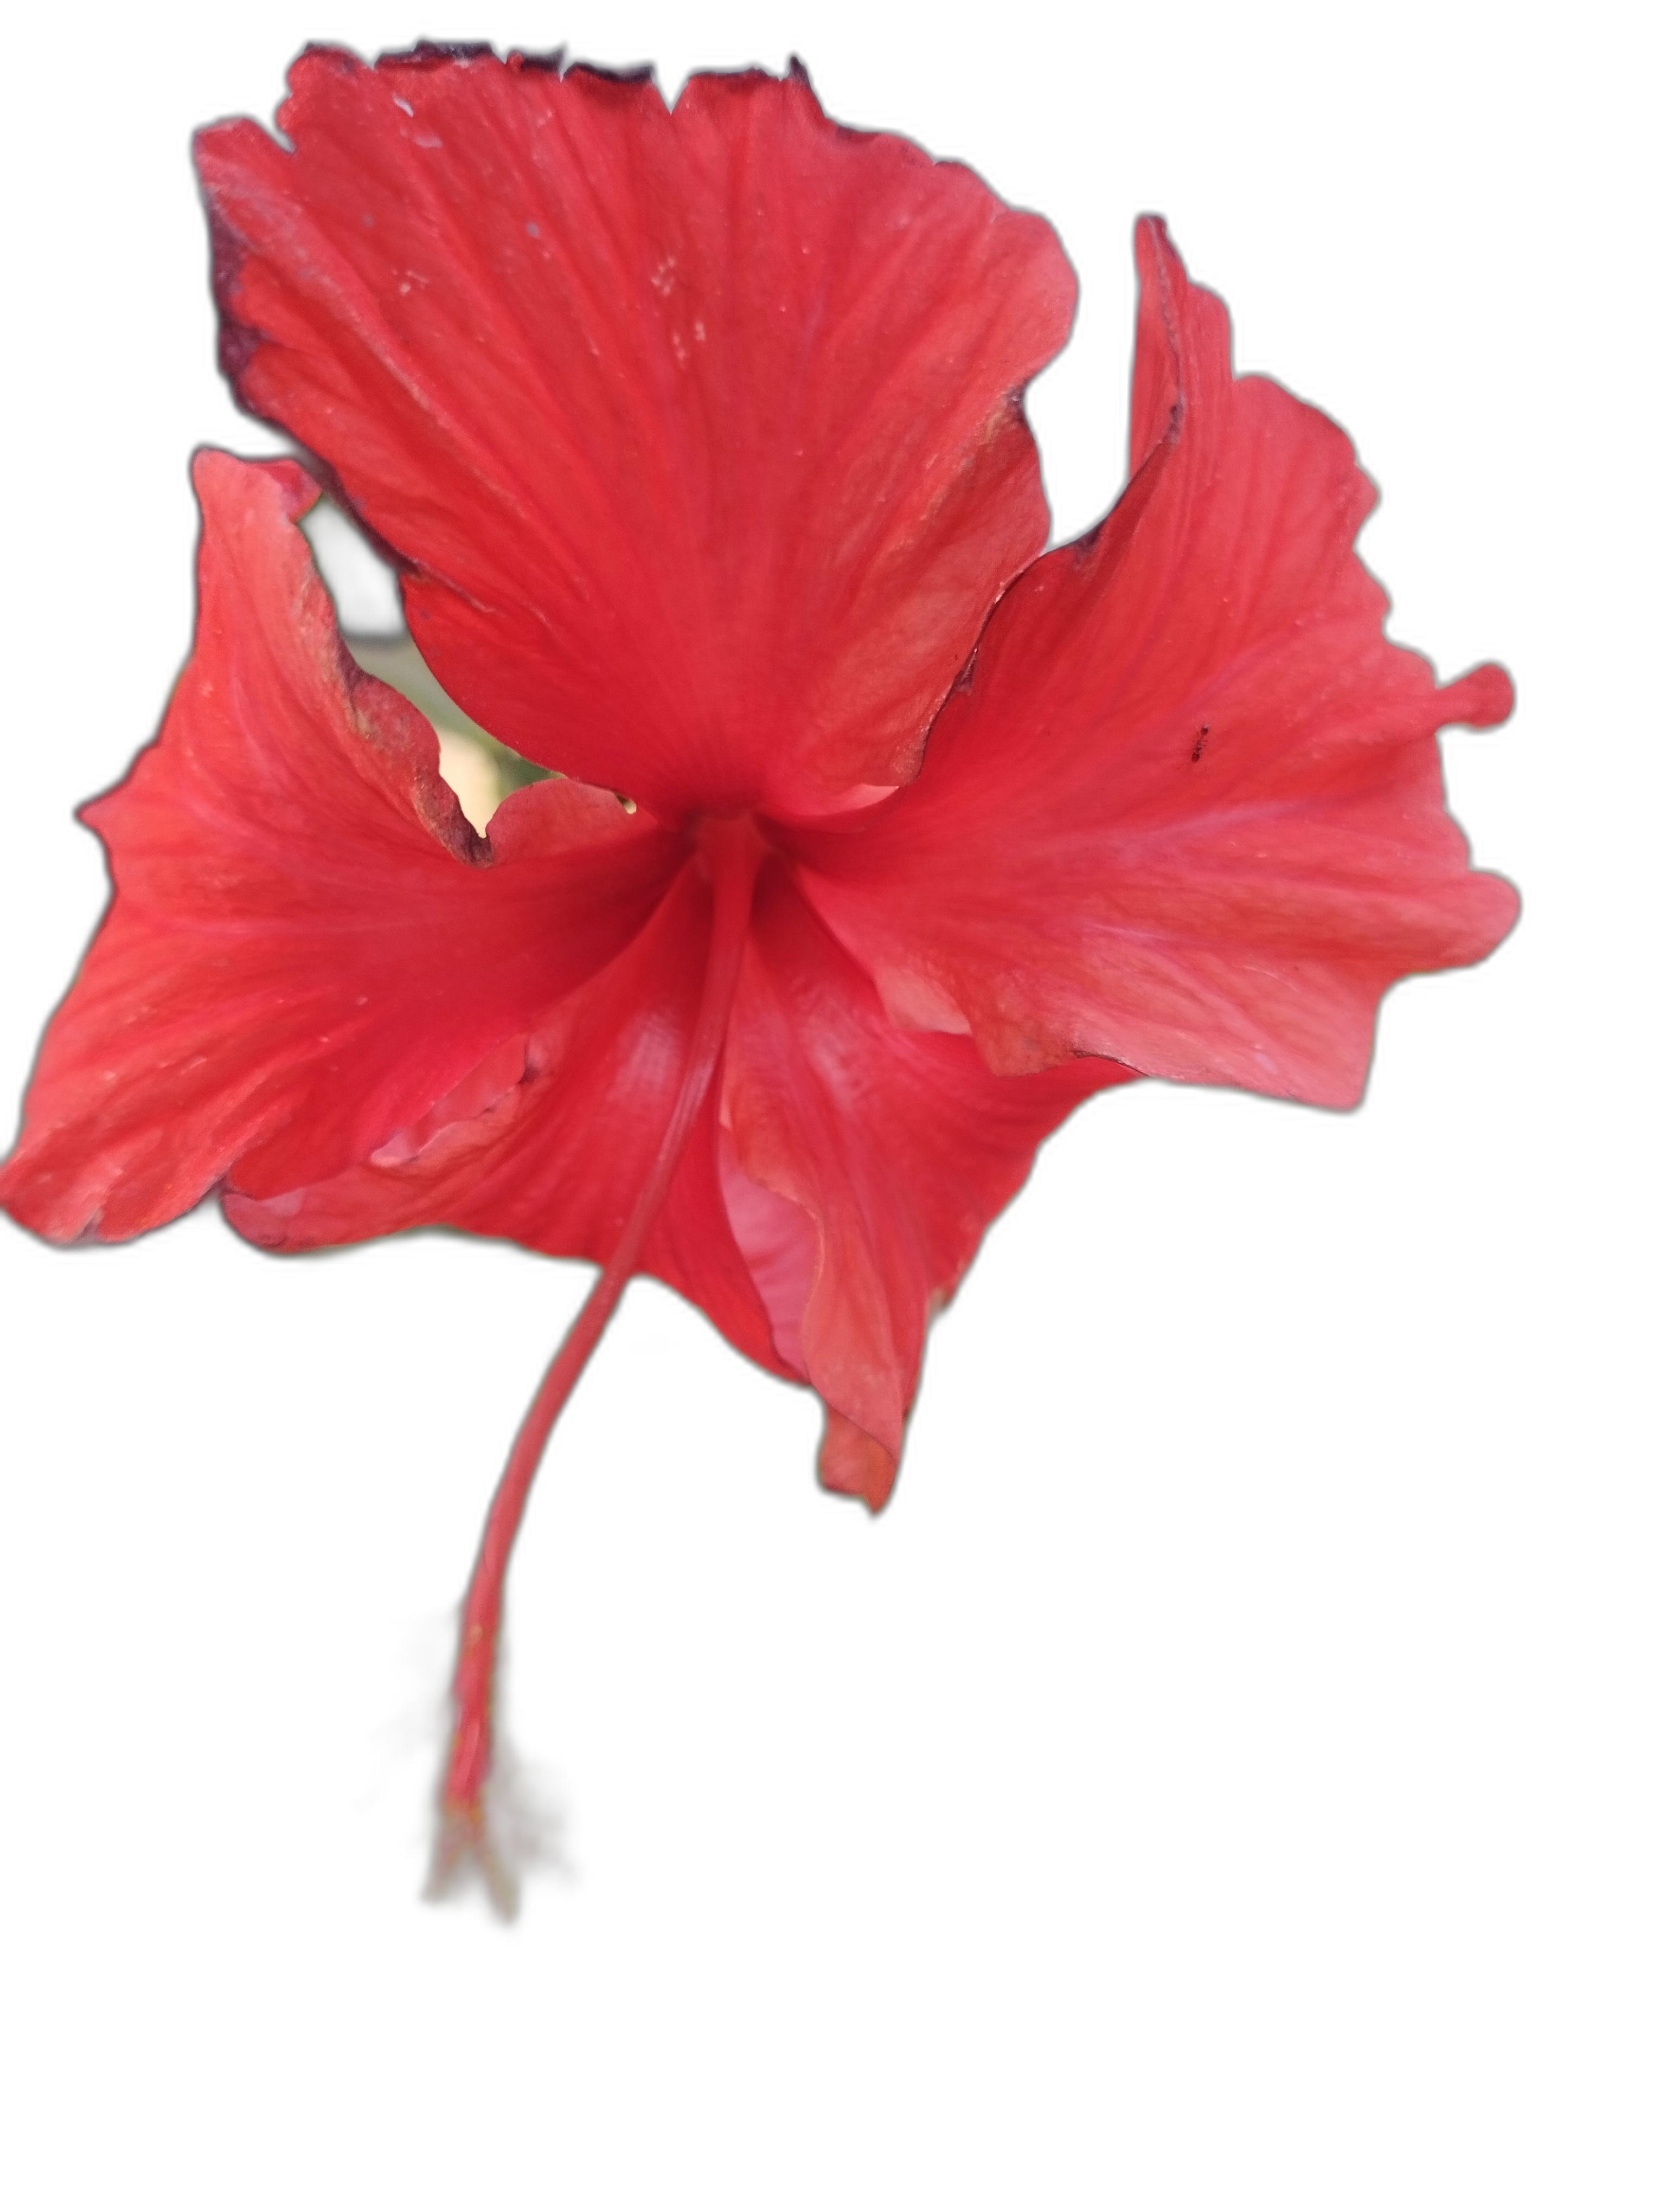
Label: Hibiscus